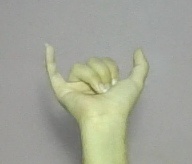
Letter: ya